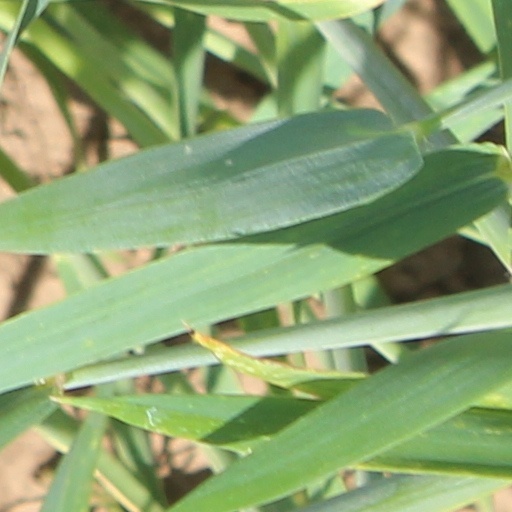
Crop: wheat